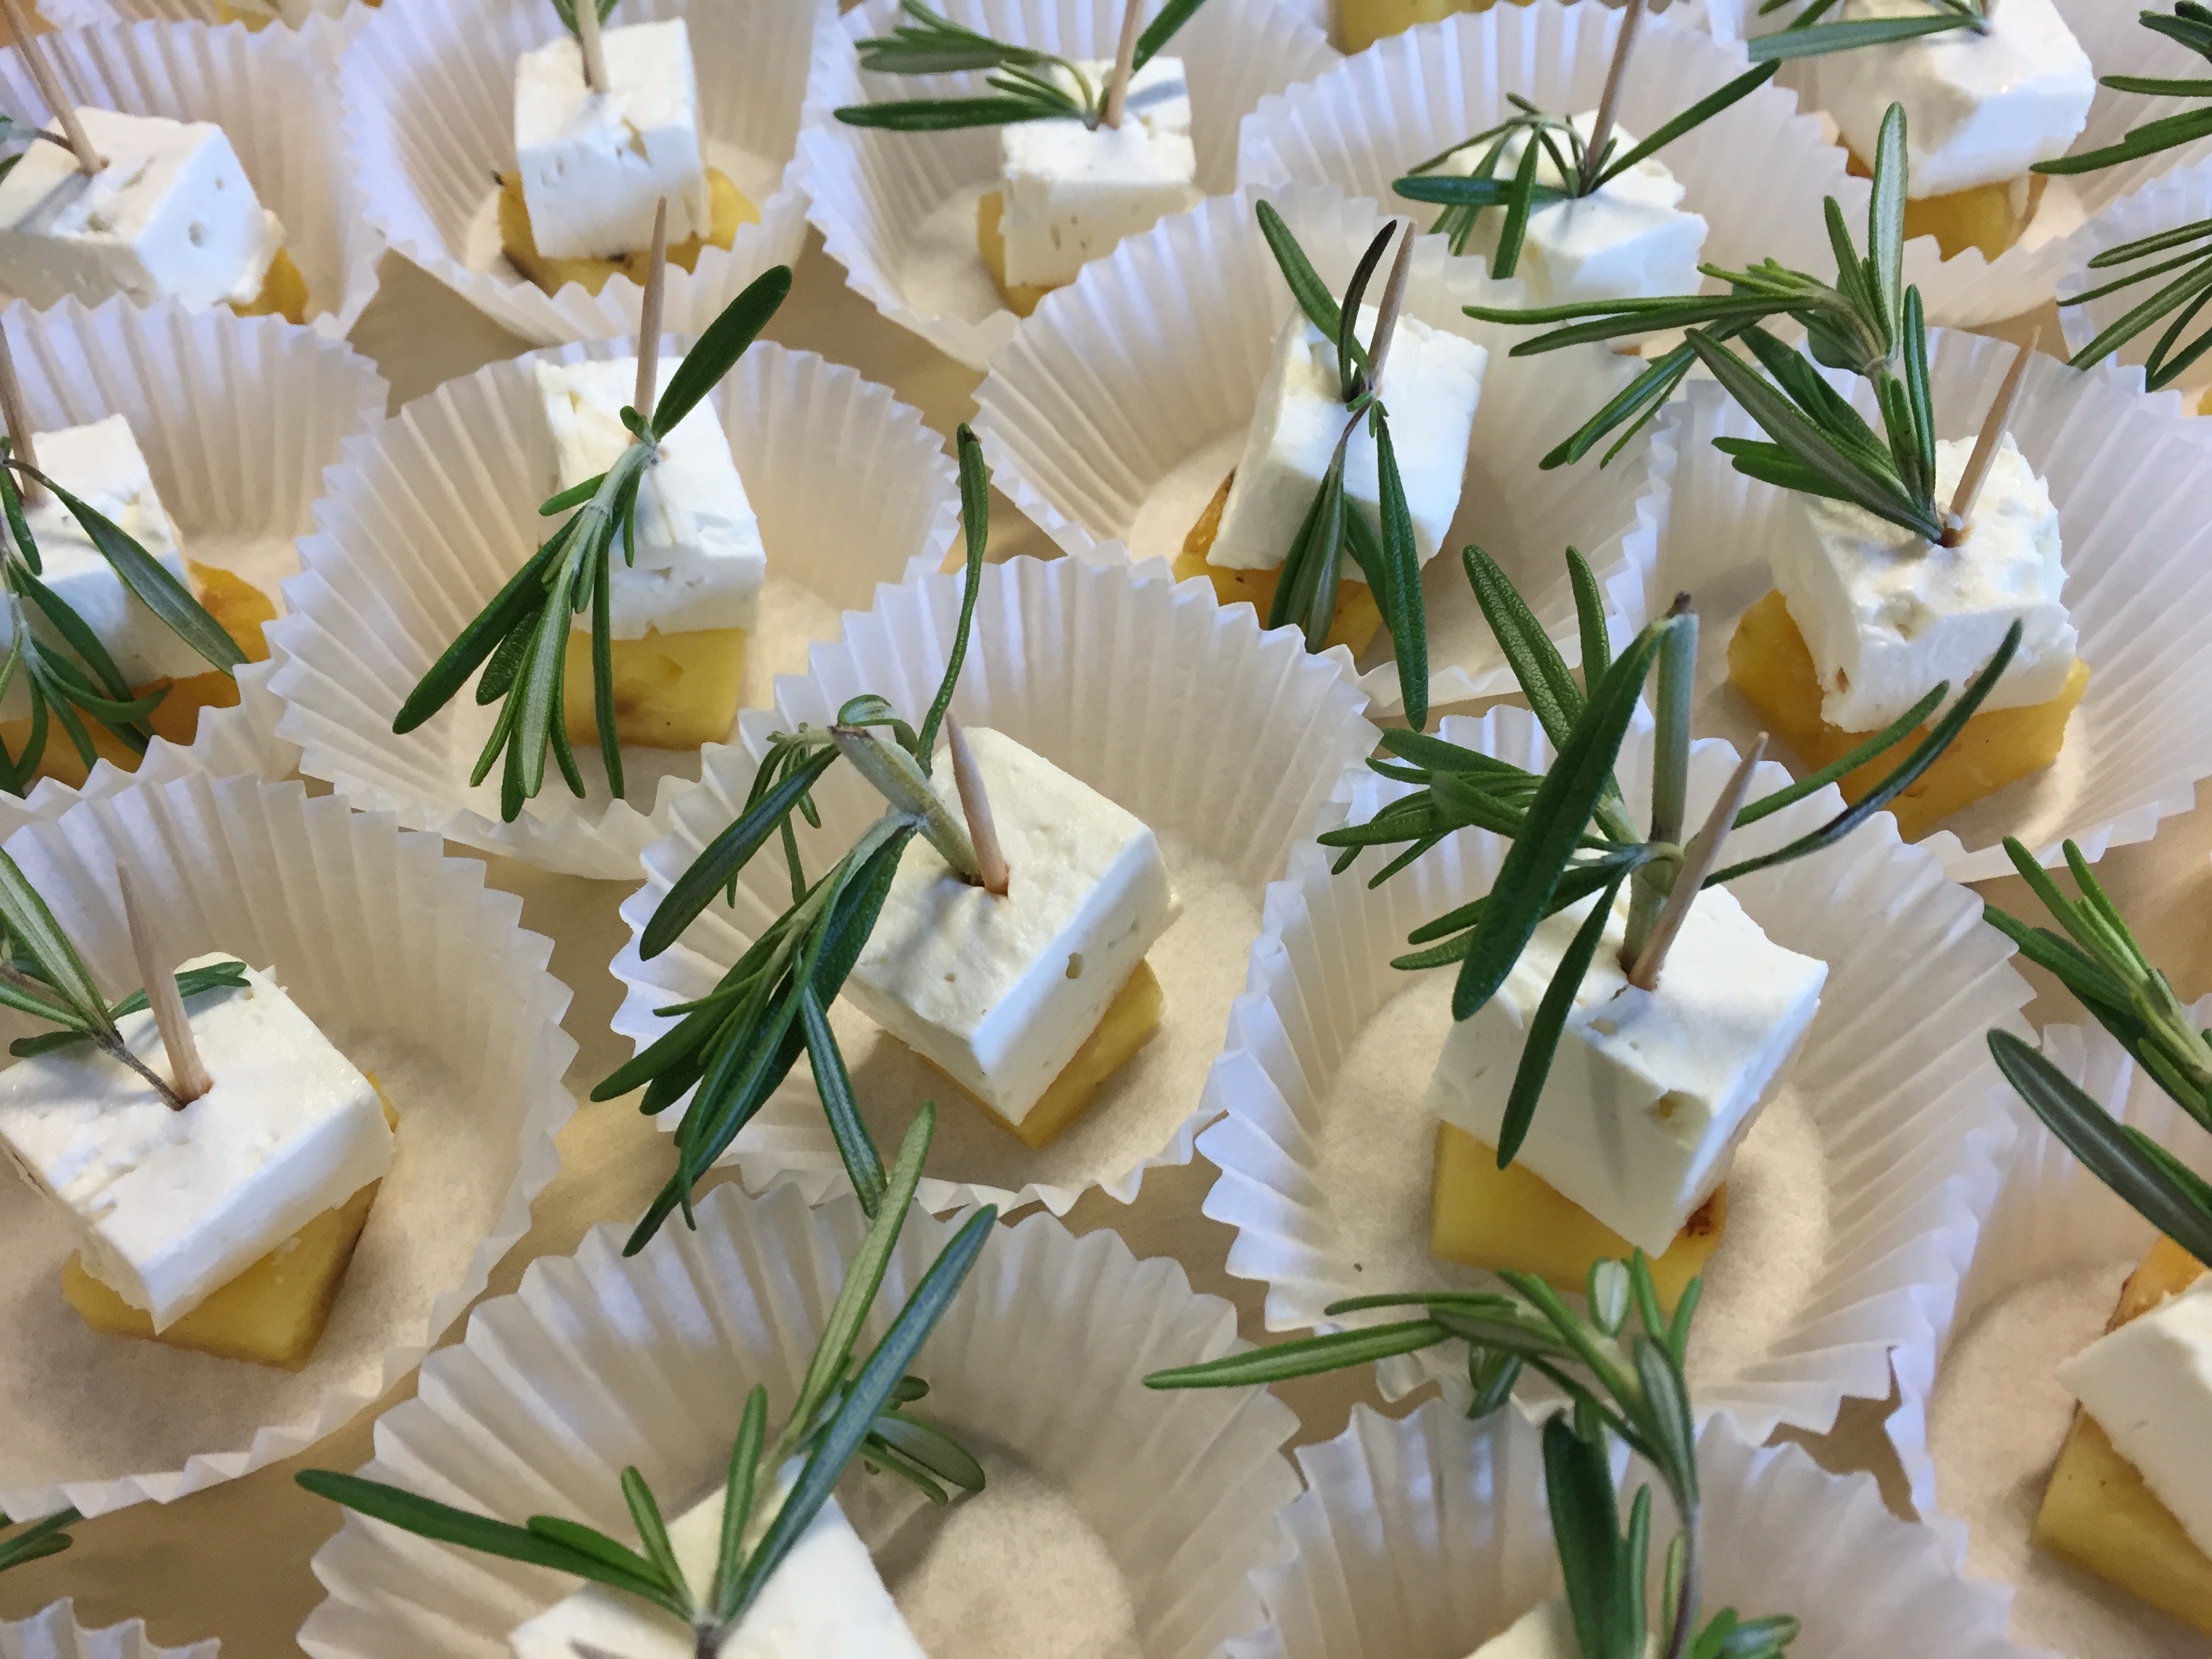
plant, flower, petal, celebration, food, botany, biscuit, healthy, eat, flora, buffet, lily, vitamins, frisch, gastronomy, floristry, delicacy, flowering plant, flower bouquet, feta cheese, floral design, land plant, flower arranging